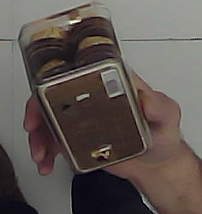
Product: rocher_chocolate